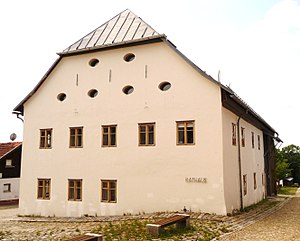
Hinterschmiding / Geografi
Rådhuset i Hinterschmiding
Hinterschmiding er en kommune i Landkreis Freyung-Grafenau i Regierungsbezirk Niederbayern i den tyske delstat Bayern.